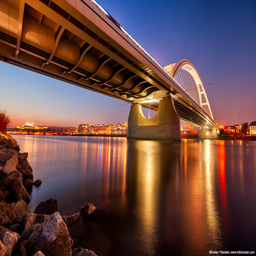
soft color of the cold evening